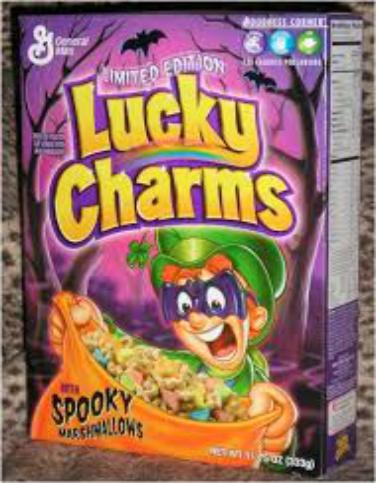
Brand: Berry Lucky Charms
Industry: Food